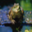
Label: frog